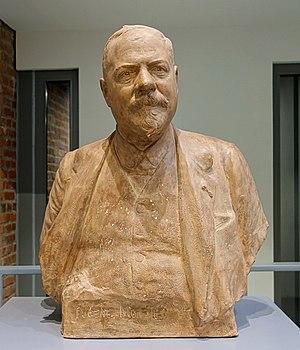
Buste en platre patiné de Eugène Motte, industriel et maire de Roubaix de 1902 à 1912, par Corneille Theunissen (1863-1918). Exposé au Musée d'Art et d'Industrie à Roubaix.
Eugène Motte, né le 15 décembre 1860 à Roubaix et mort le 23 octobre 1932 dans la même ville, est un industriel du textile et un homme politique français.